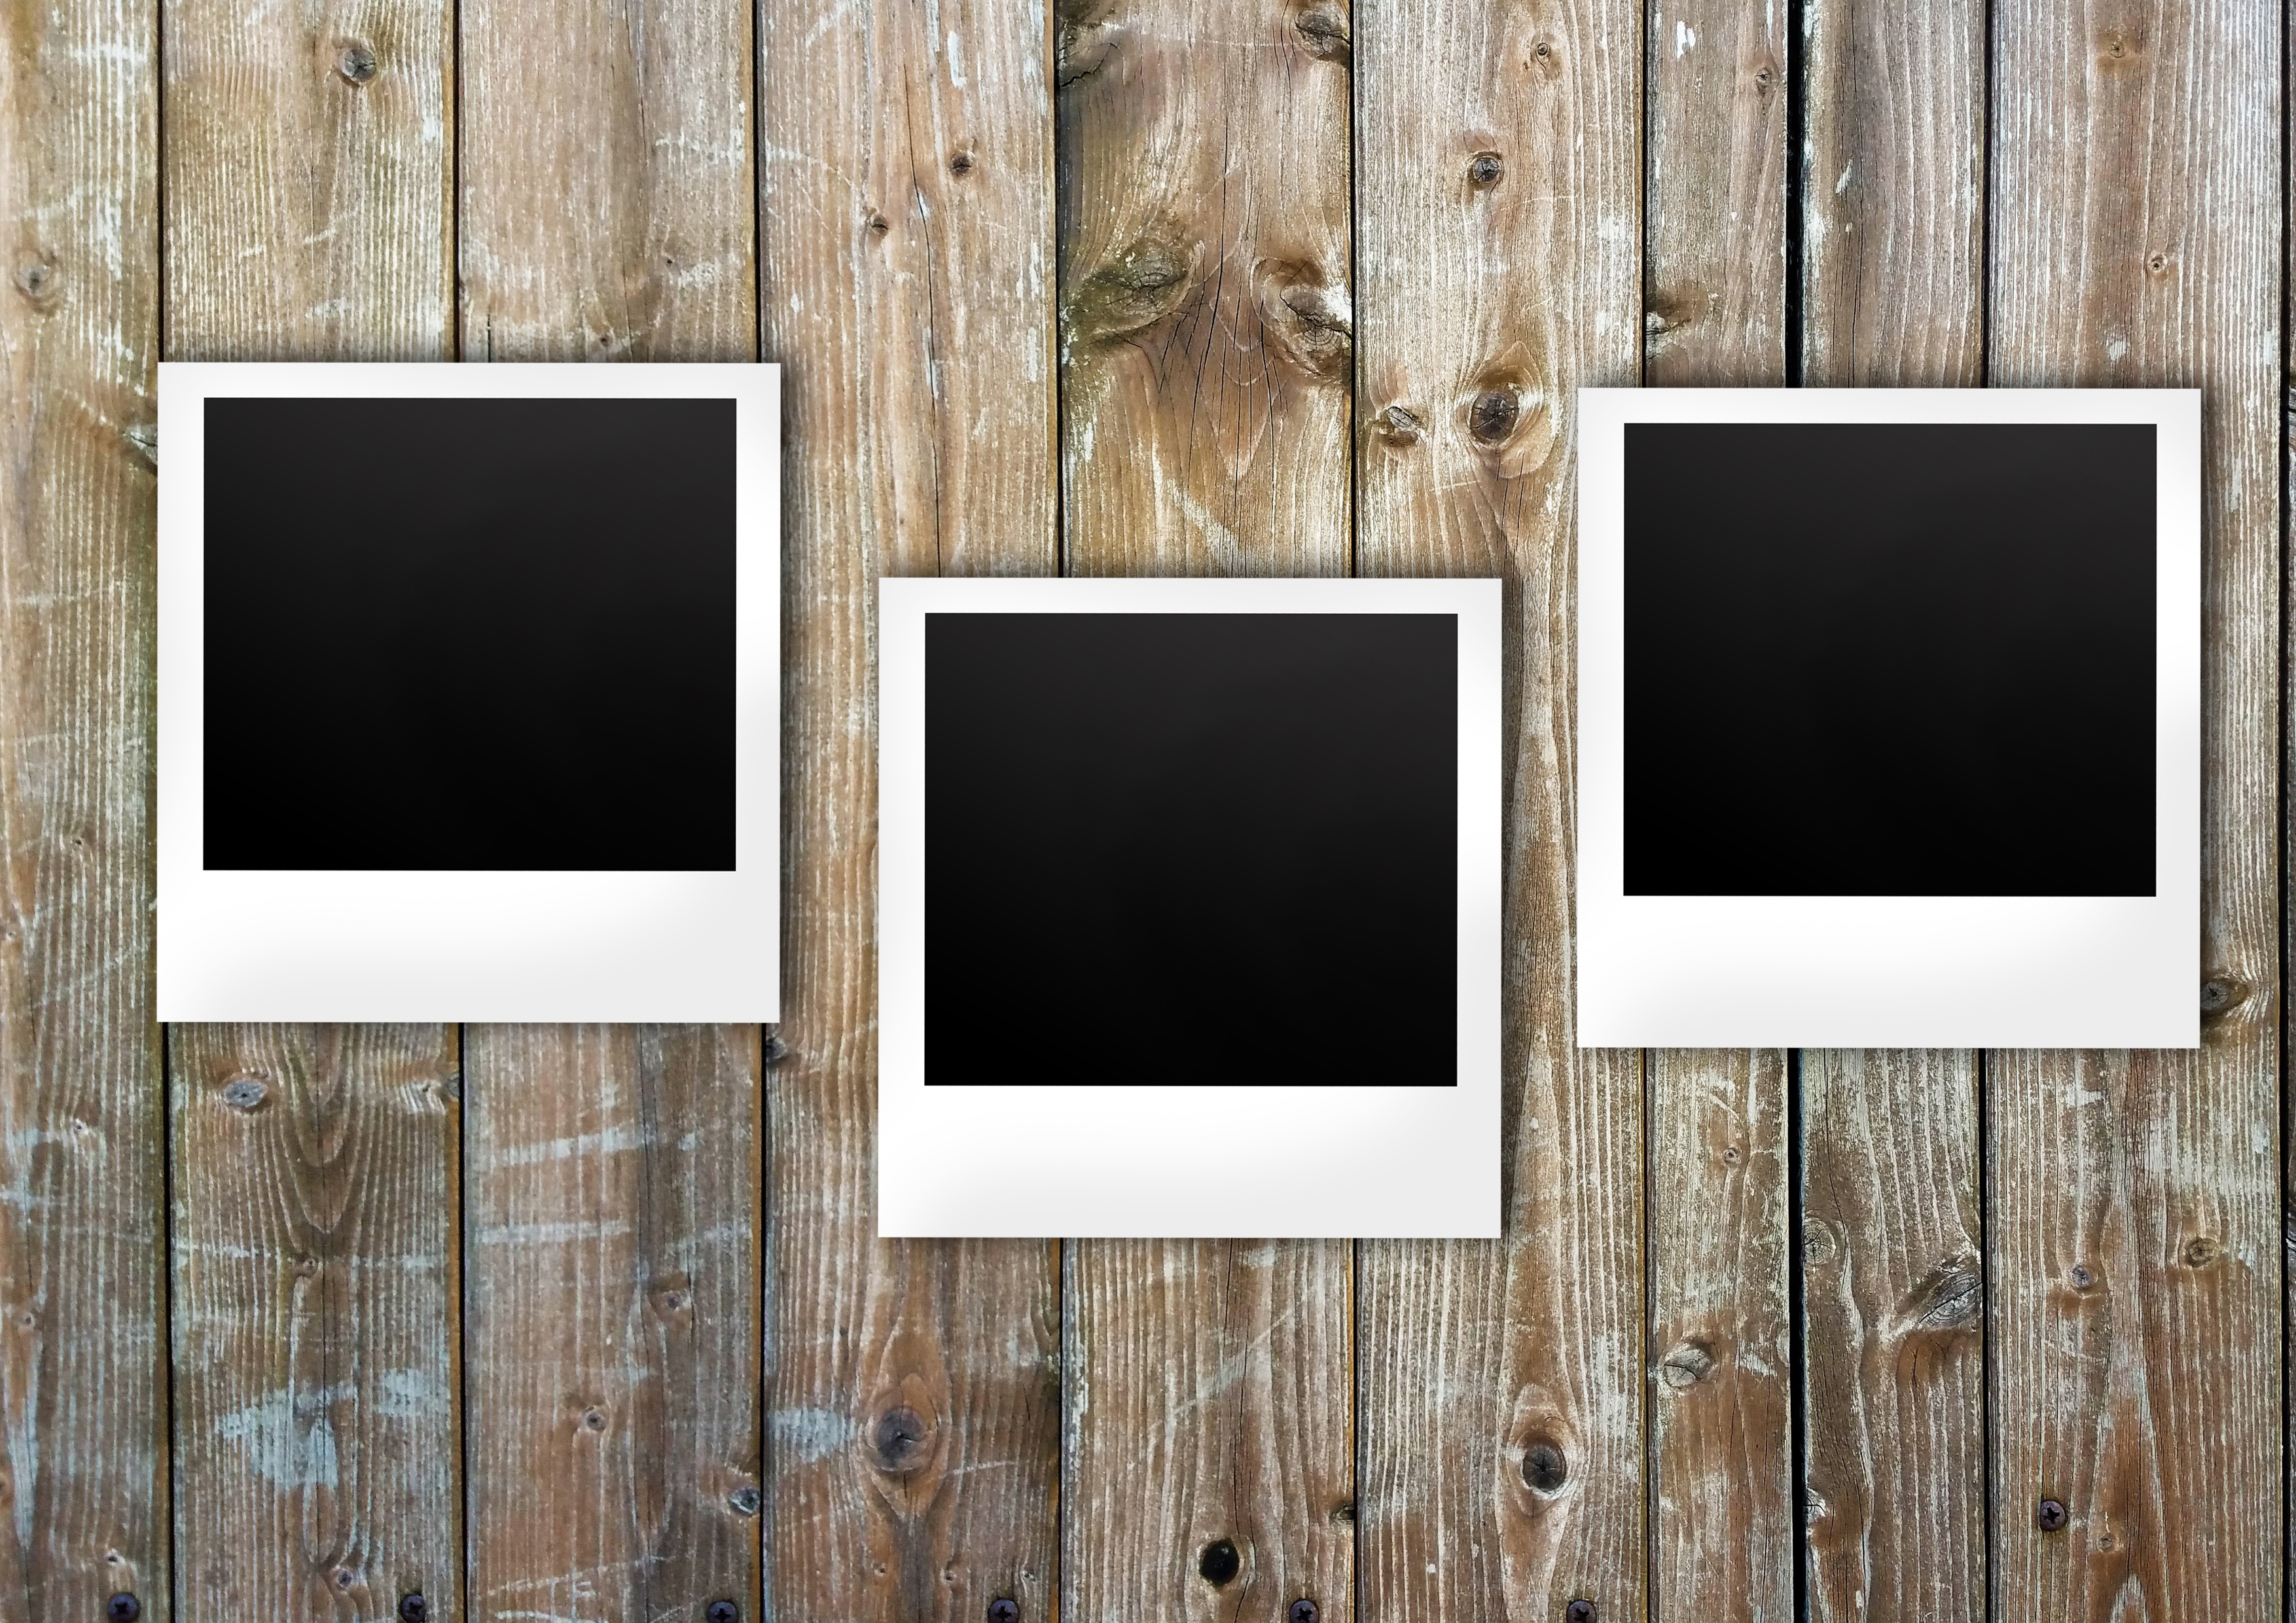
wood, wall, photo, polaroid, background, design, boards, rectangle, picture frame, instant, list, notes, modern art